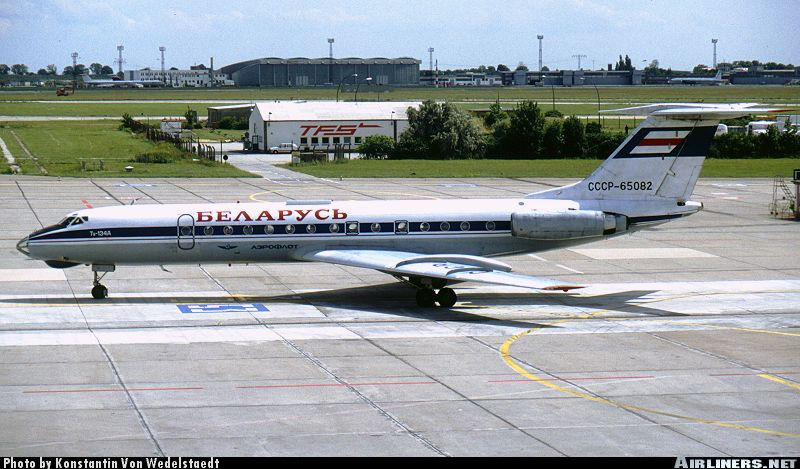
Vehicle type: Planes